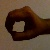
The image shows a hand gesture representing the number 0 in Indian Sign Language.